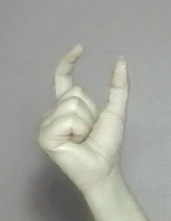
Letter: nun